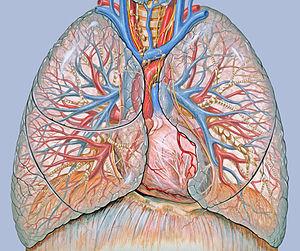
Les artères pulmonaires sont des artères qui transportent le sang désoxygéné du cœur aux deux poumons. Le tronc pulmonaire naît du ventricule droit du cœur et se divise en deux artères pulmonaires gauche et droite, chacune se ramifiant dans le poumon correspondant.